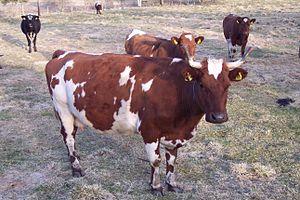
La pie rouge est une race bovine norvégienne. En norvégien, elle se nomme Norsk rødt fe, parfois réduit au sigle NRF.